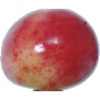
Label: cherry_rainier